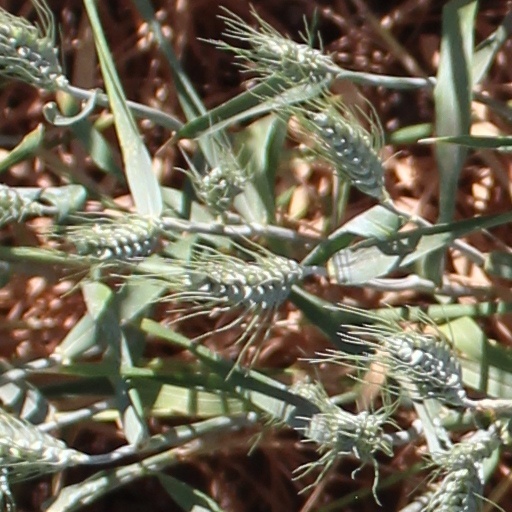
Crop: wheat